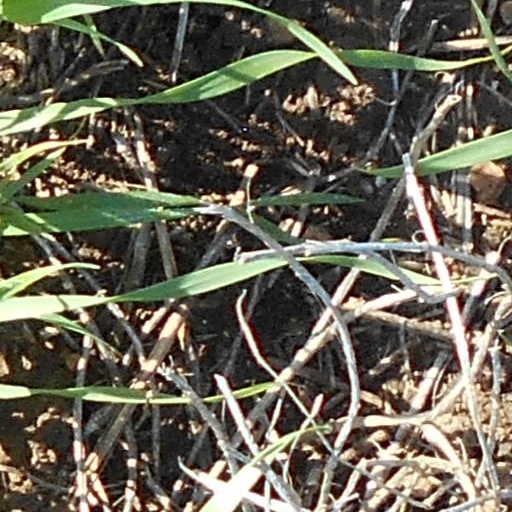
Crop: wheat